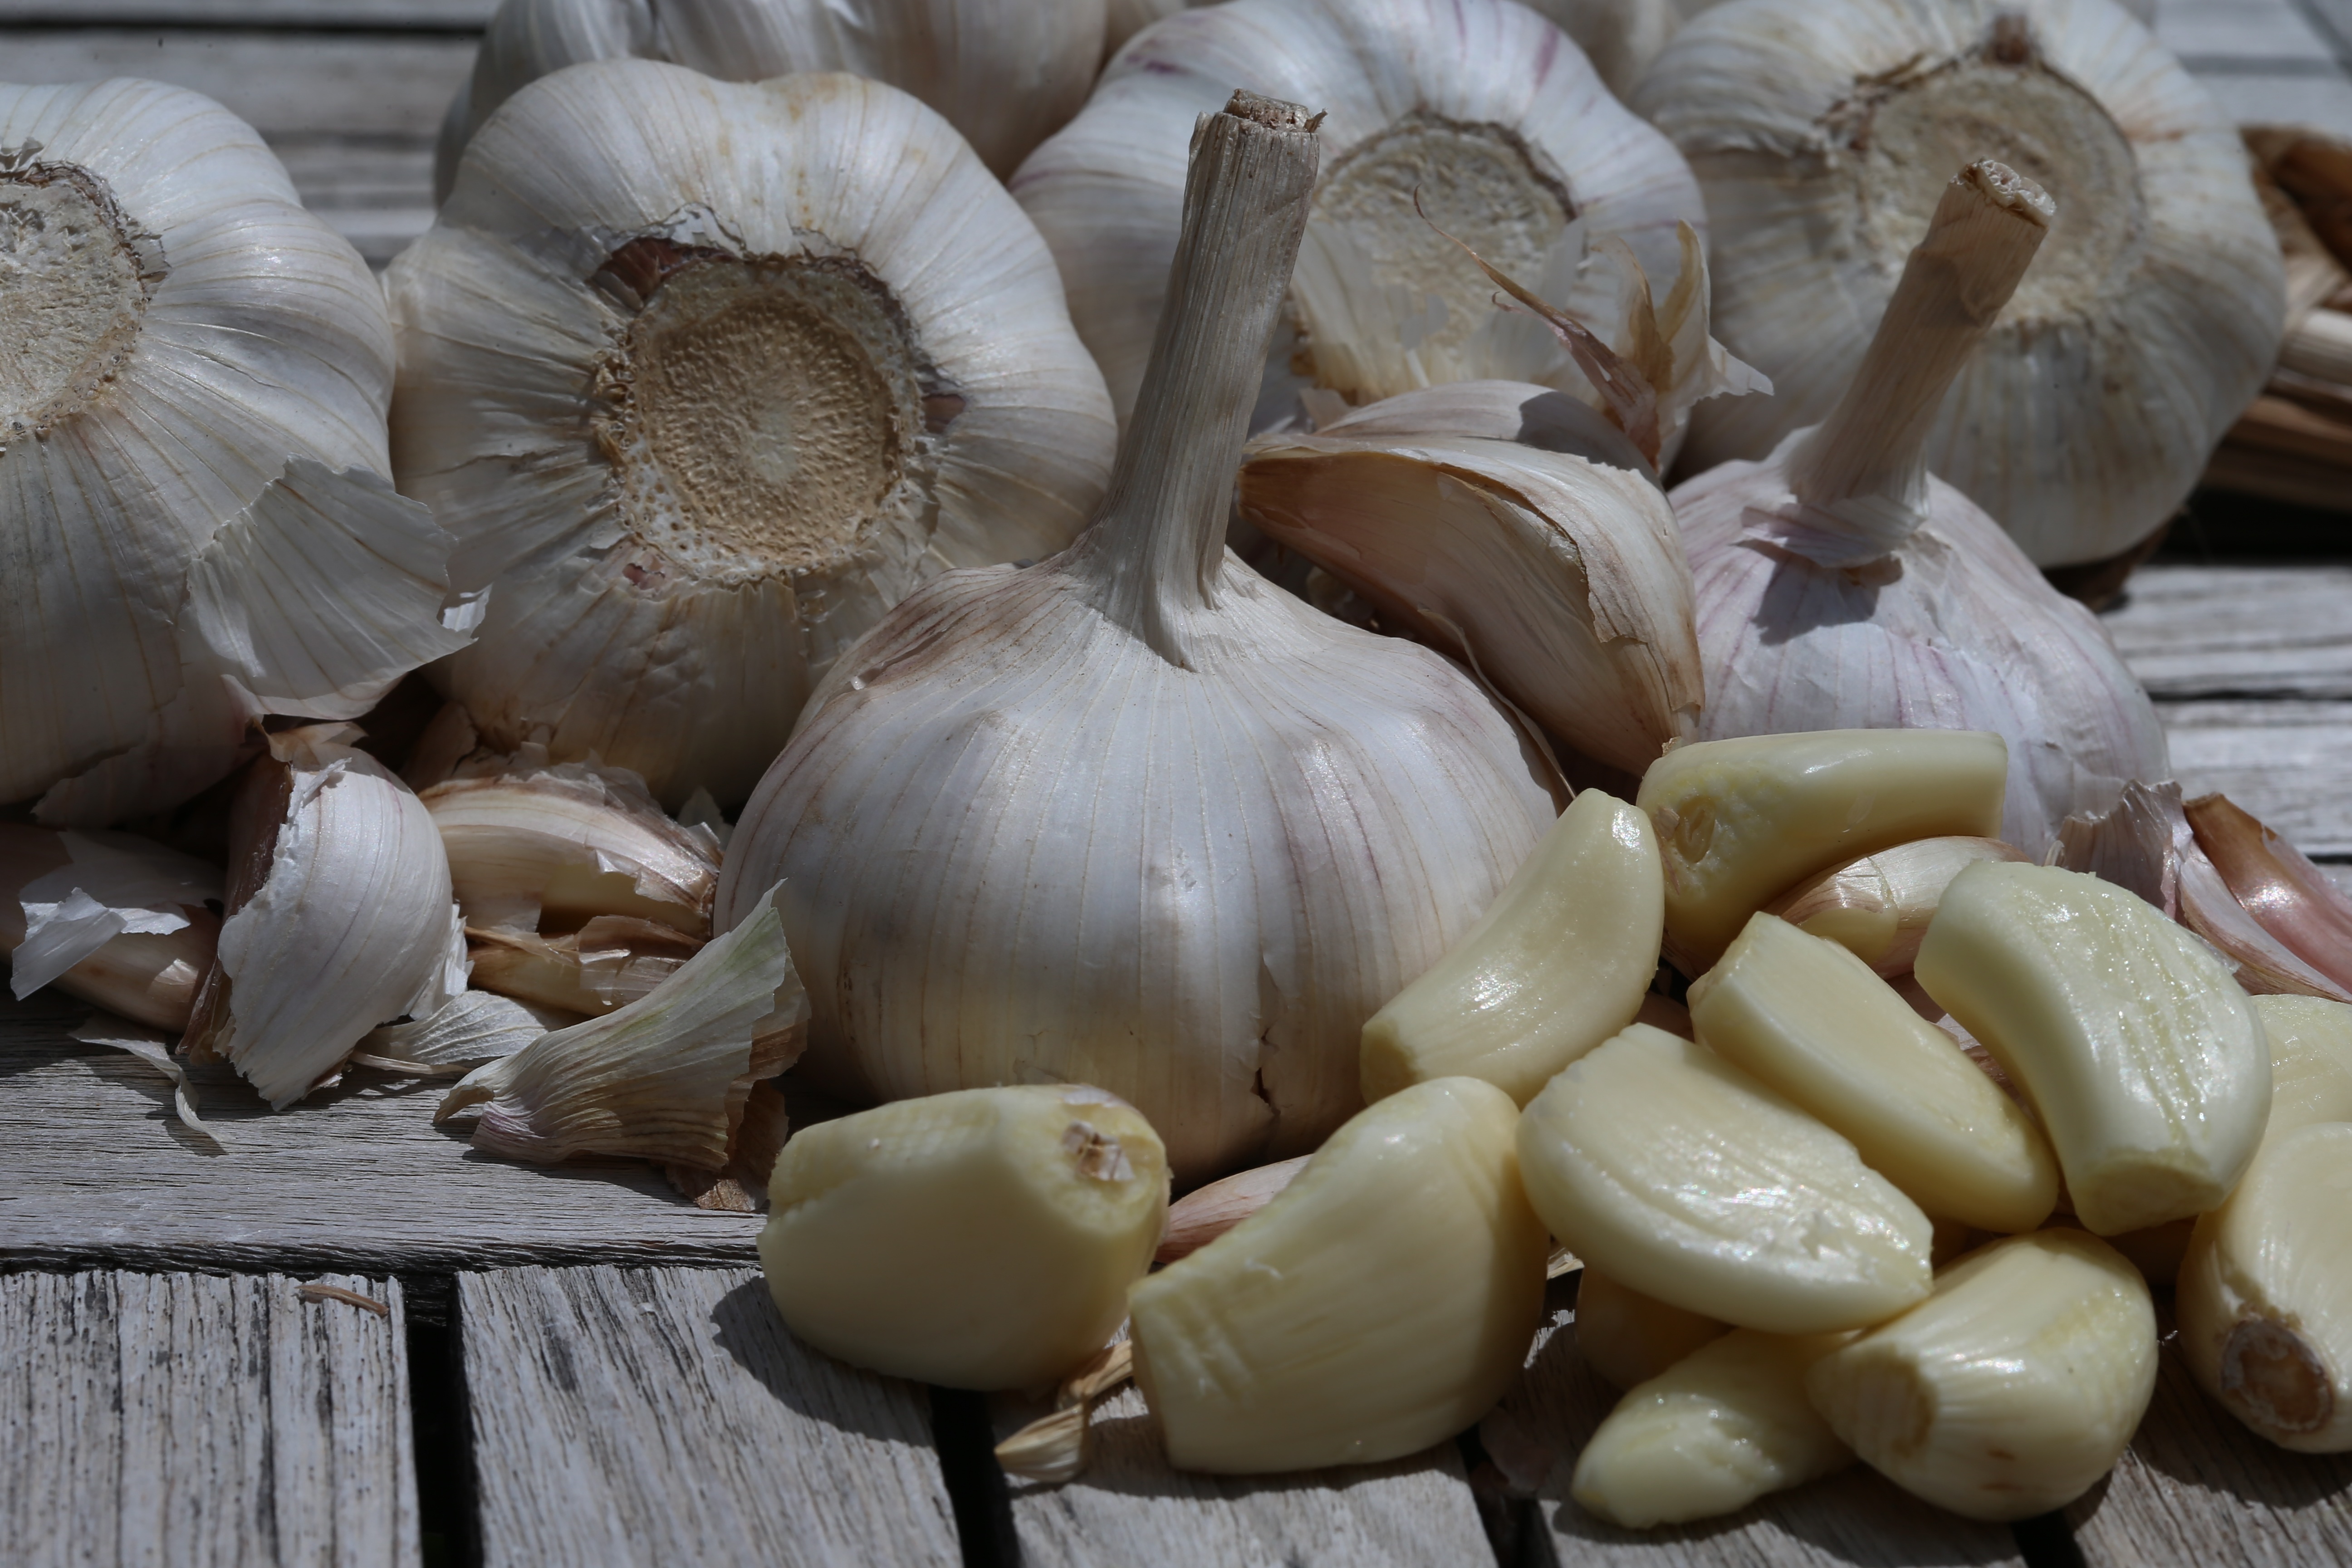
plant, flower, food, garlic, produce, vegetable, mushroom, onion, vegetables, raw, bold, agaricus, flowering plant, shallot, oyster mushroom, land plant, onion genus, agaricaceae, pleurotus eryngii